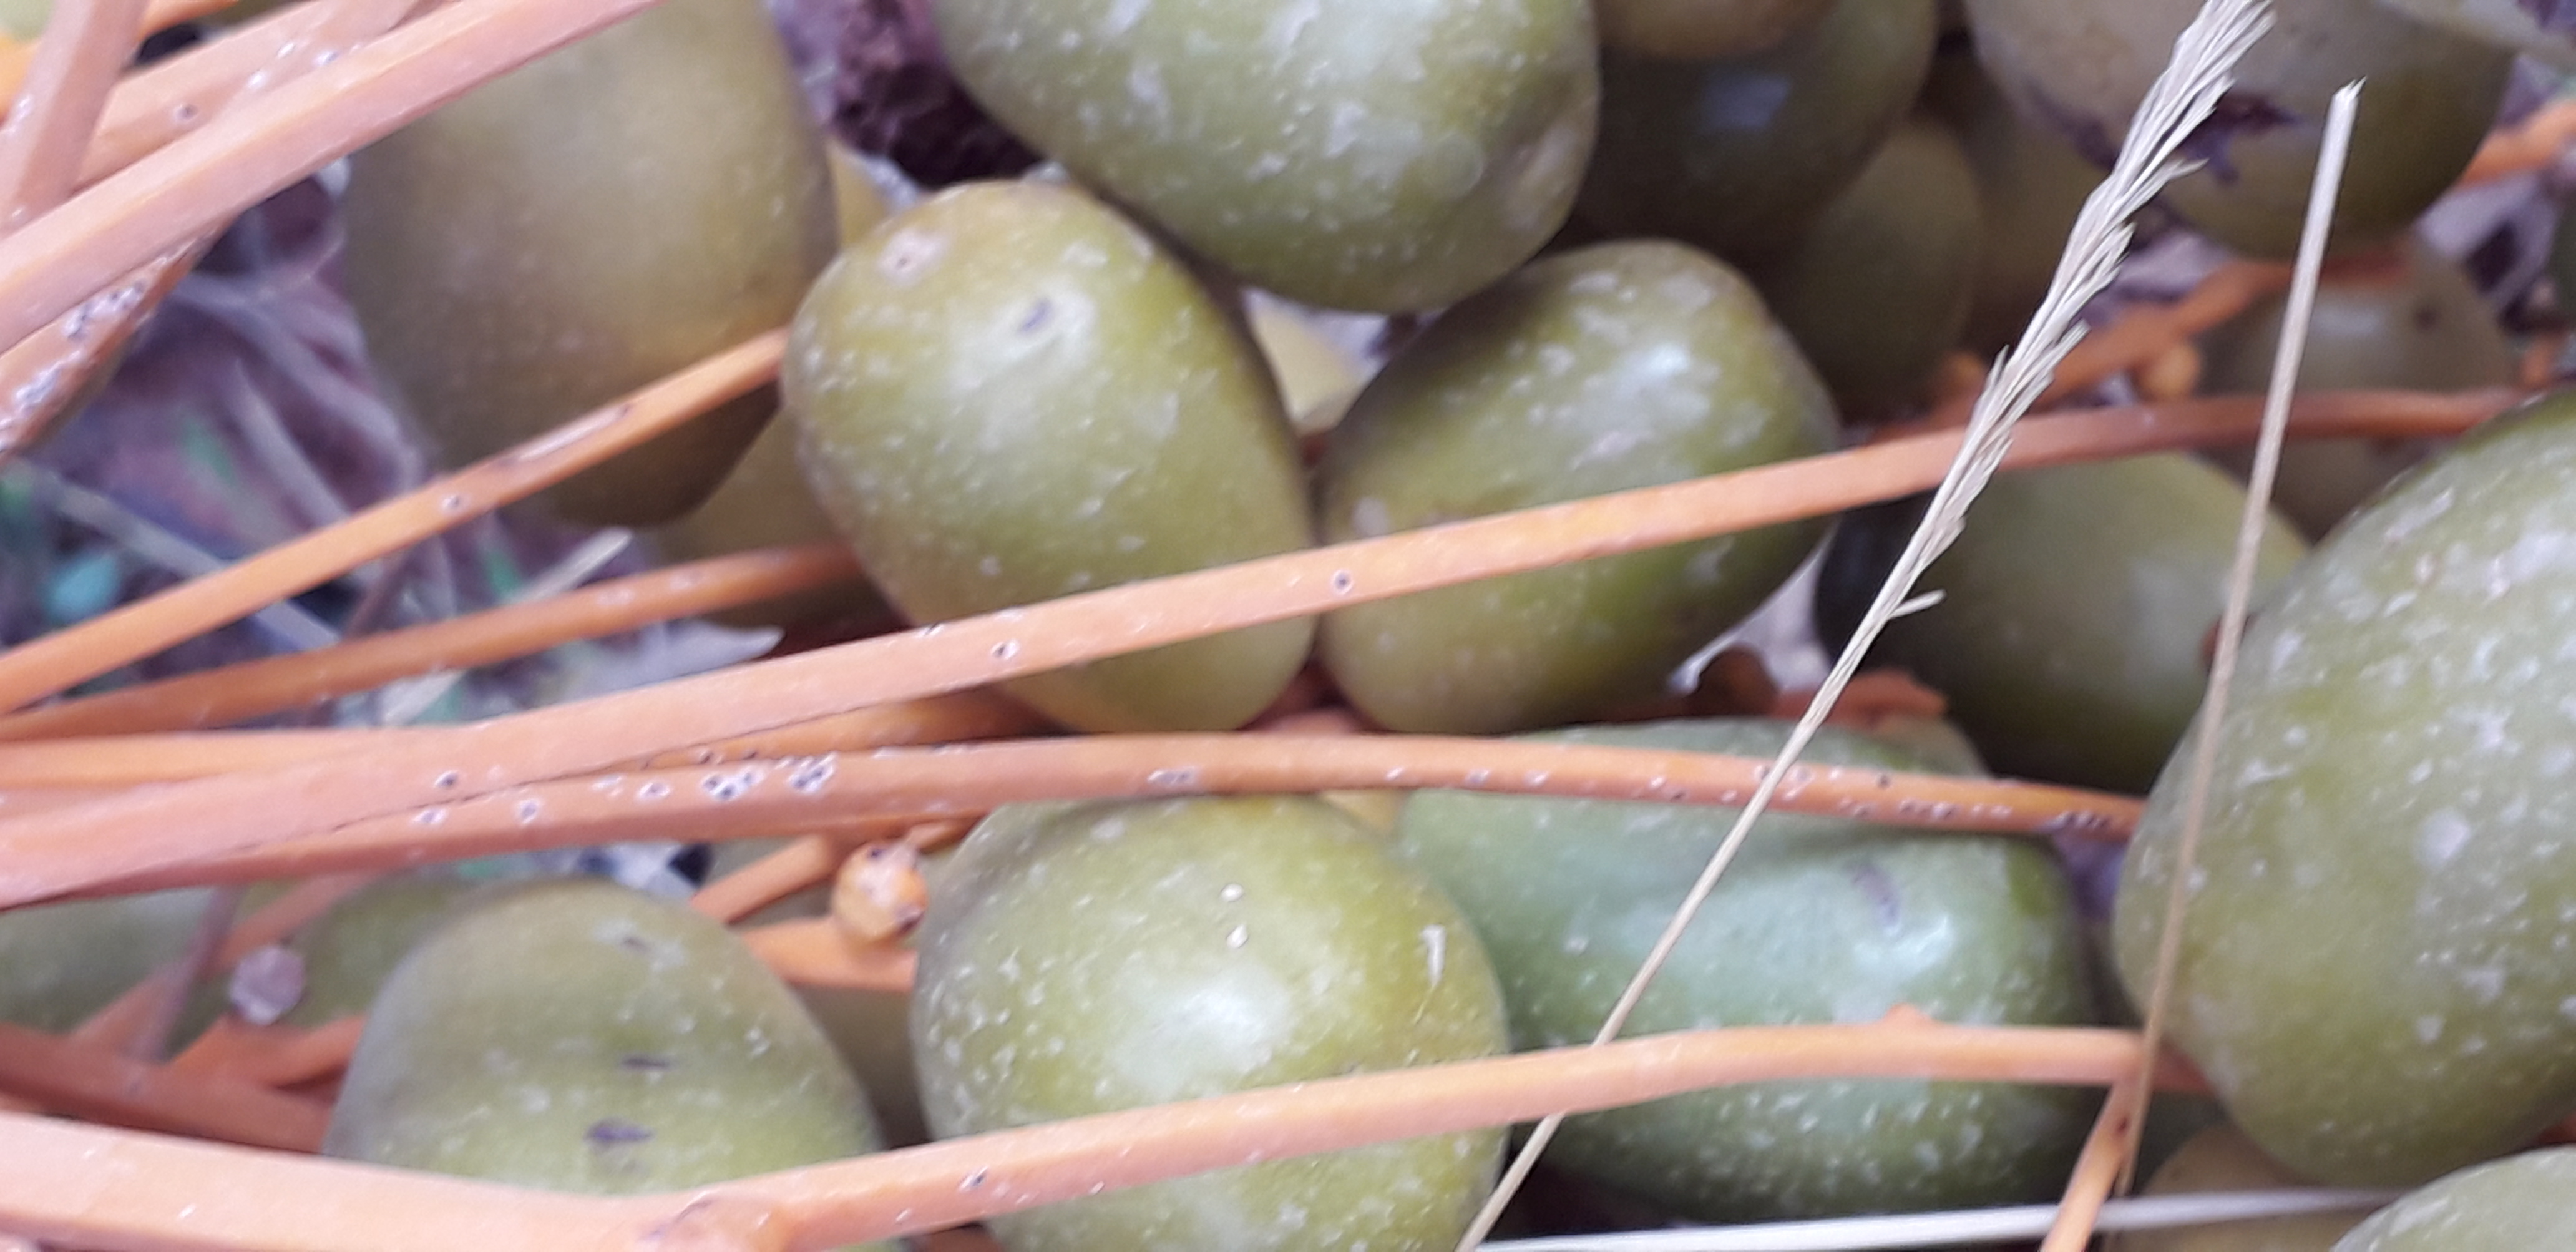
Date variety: Boufagous